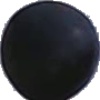
Label: blue_grape